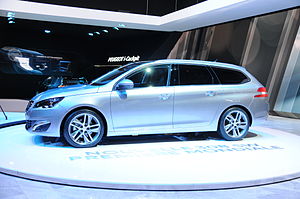
Peugeot / Modeller
Peugeot 308 SW
Peugeot er et fransk bilmærke og en del af PSA Peugeot Citroën, som er Europas næststørste bilfabrikant.